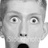
Emotion: surprise